Michael Treschow (judge)

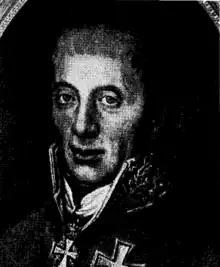
Michael Treschow.

Michael Treschow (5 March 1741 – 5 June 1816) was a Danish Supreme Court justice and prefect of Roskilde County who was ennobled by letter patent in 1812. He was the father of Herman Gerhardt Treschow and Frederik Treschow.